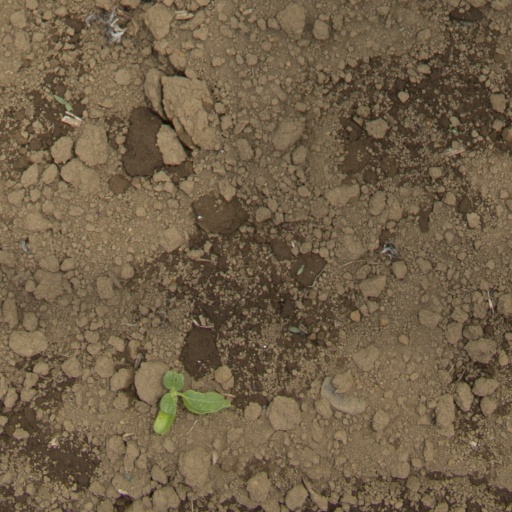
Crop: Jerusalem artichoke